Backcountry (film)

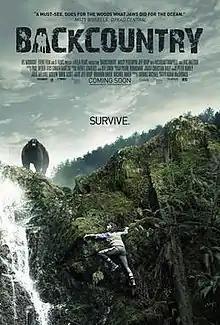
Theatrical release poster

Backcountry is a 2014 Canadian nature–survival horror film, written and directed by Adam MacDonald, marking his feature film directorial debut. It is loosely based on the true story of a hungry man-eating black bear that attacked Mark Jordan and Jacqueline Perry, in the back country of Missinaibi Lake Provincial Park, North of Chapleau, Ontario in 2005, events for which Mark later received the Star of Courage award from Governor General Michaëlle Jean.